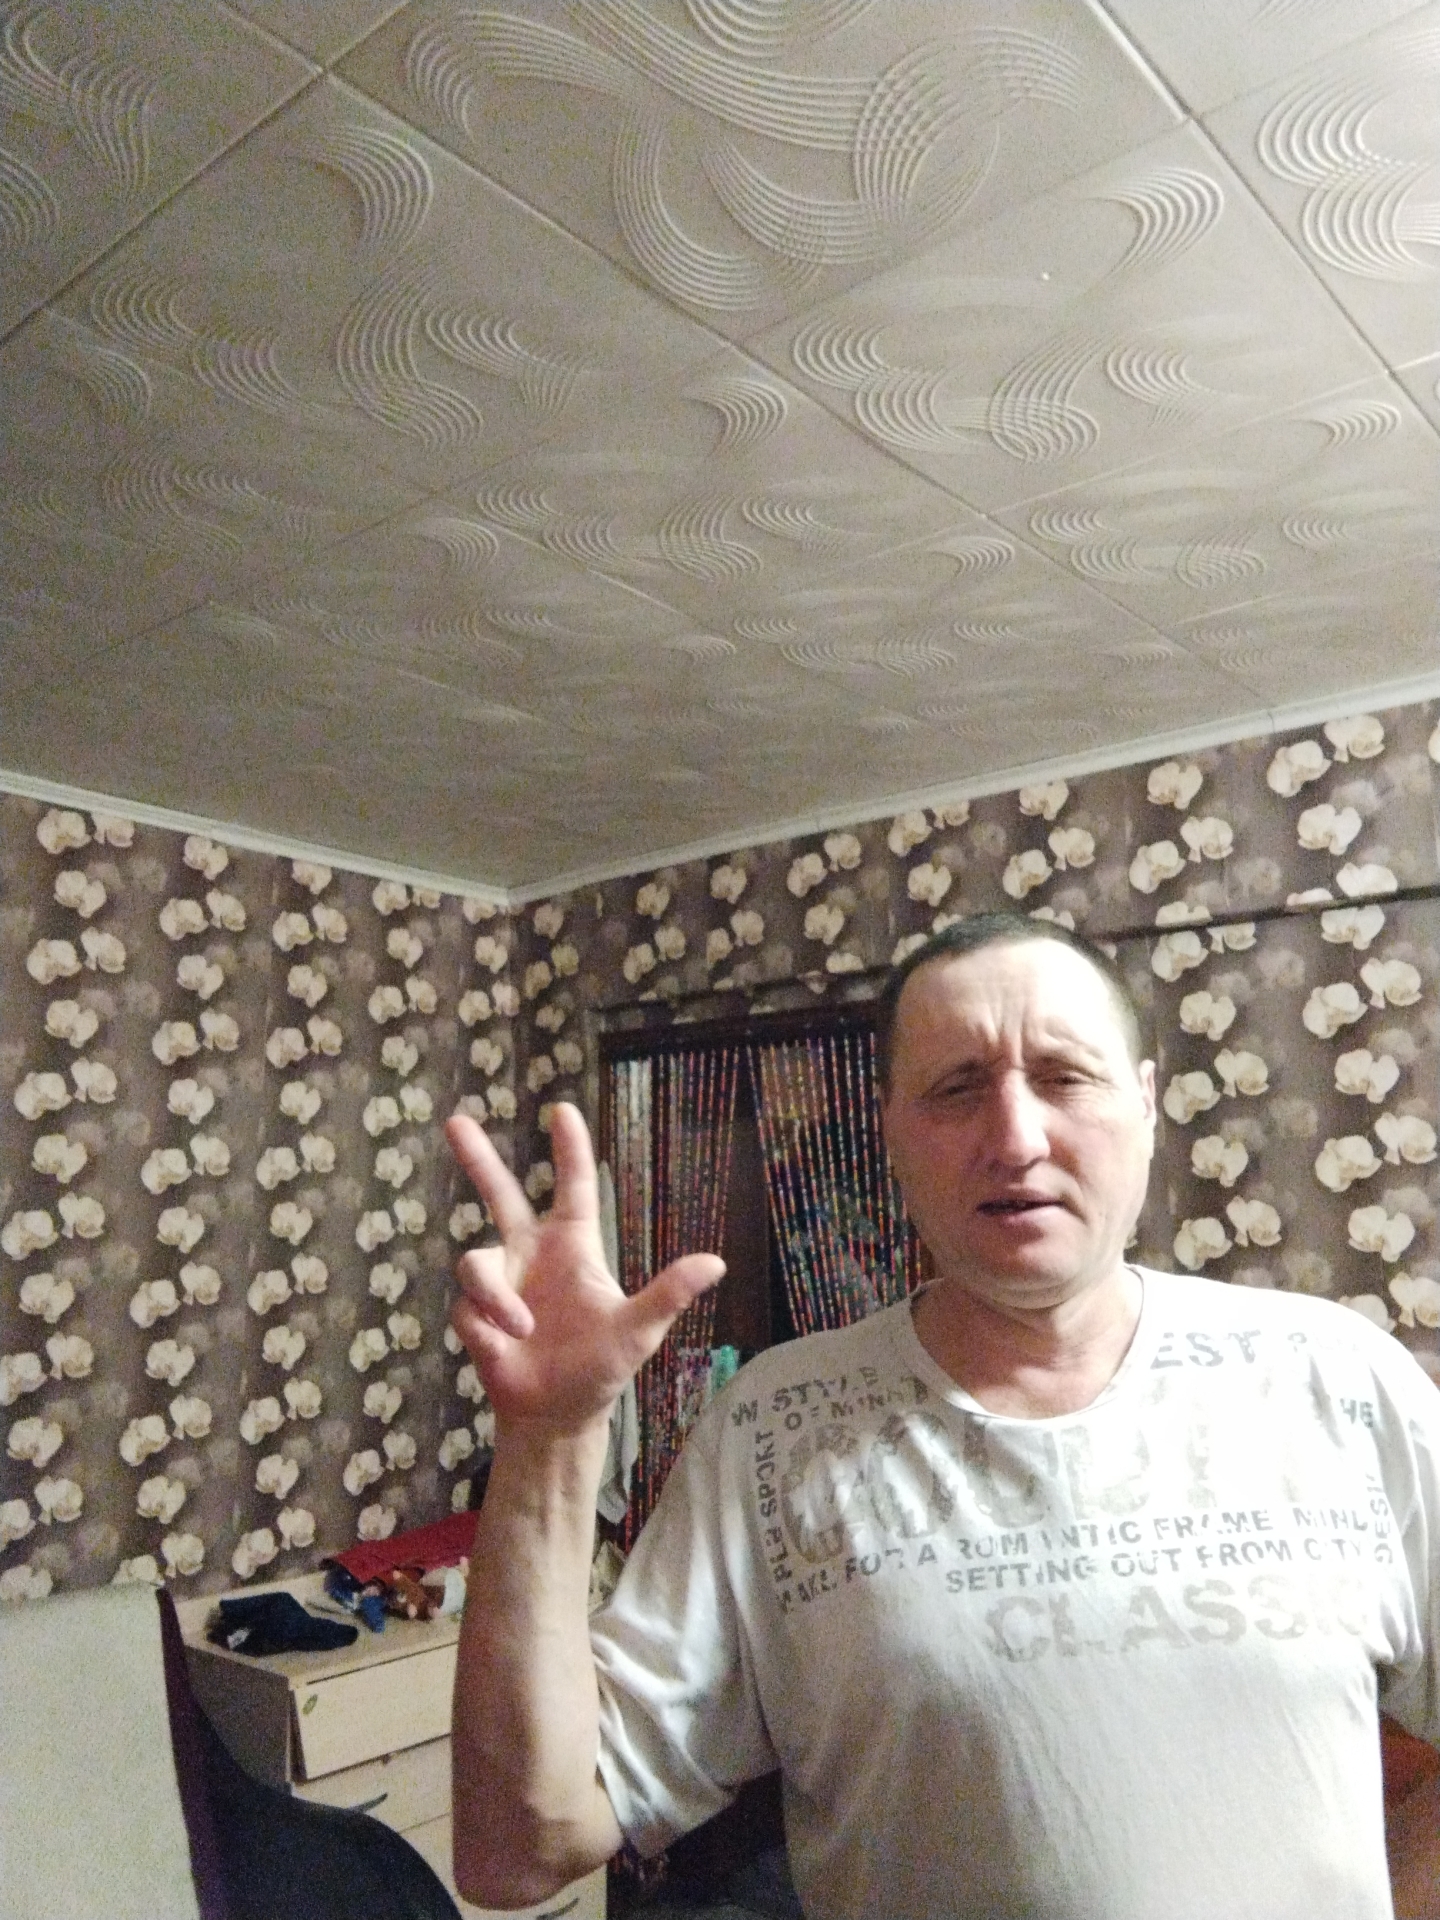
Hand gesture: three2